Talk About a Stranger

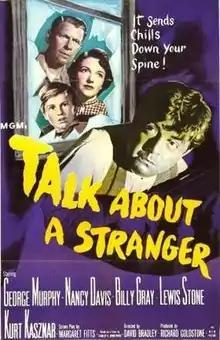
Theatrical release poster

Talk About a Stranger is a 1952 American film noir directed by David Bradley and starring George Murphy, Nancy Davis and Billy Gray. It was shot by noted cinematographer John Alton, A.S.C. and was based on Charlotte Armstrong's short story "The Enemy". This had been published in the May 1951 issue of "Ellery Queen's Mystery Magazine" and was subsequently chosen for the top prize in the "Mystery Magazine's" yearly selection of best stories.